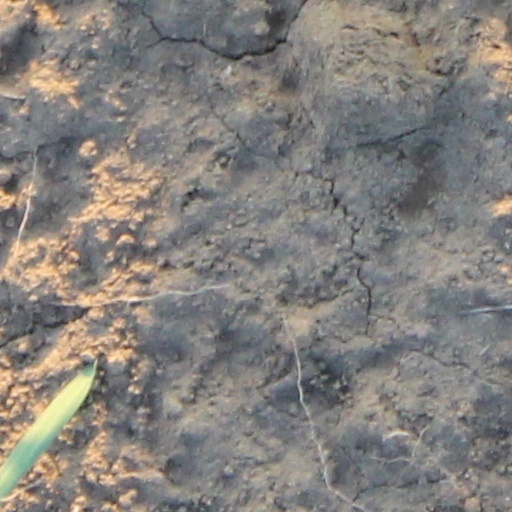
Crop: wheat